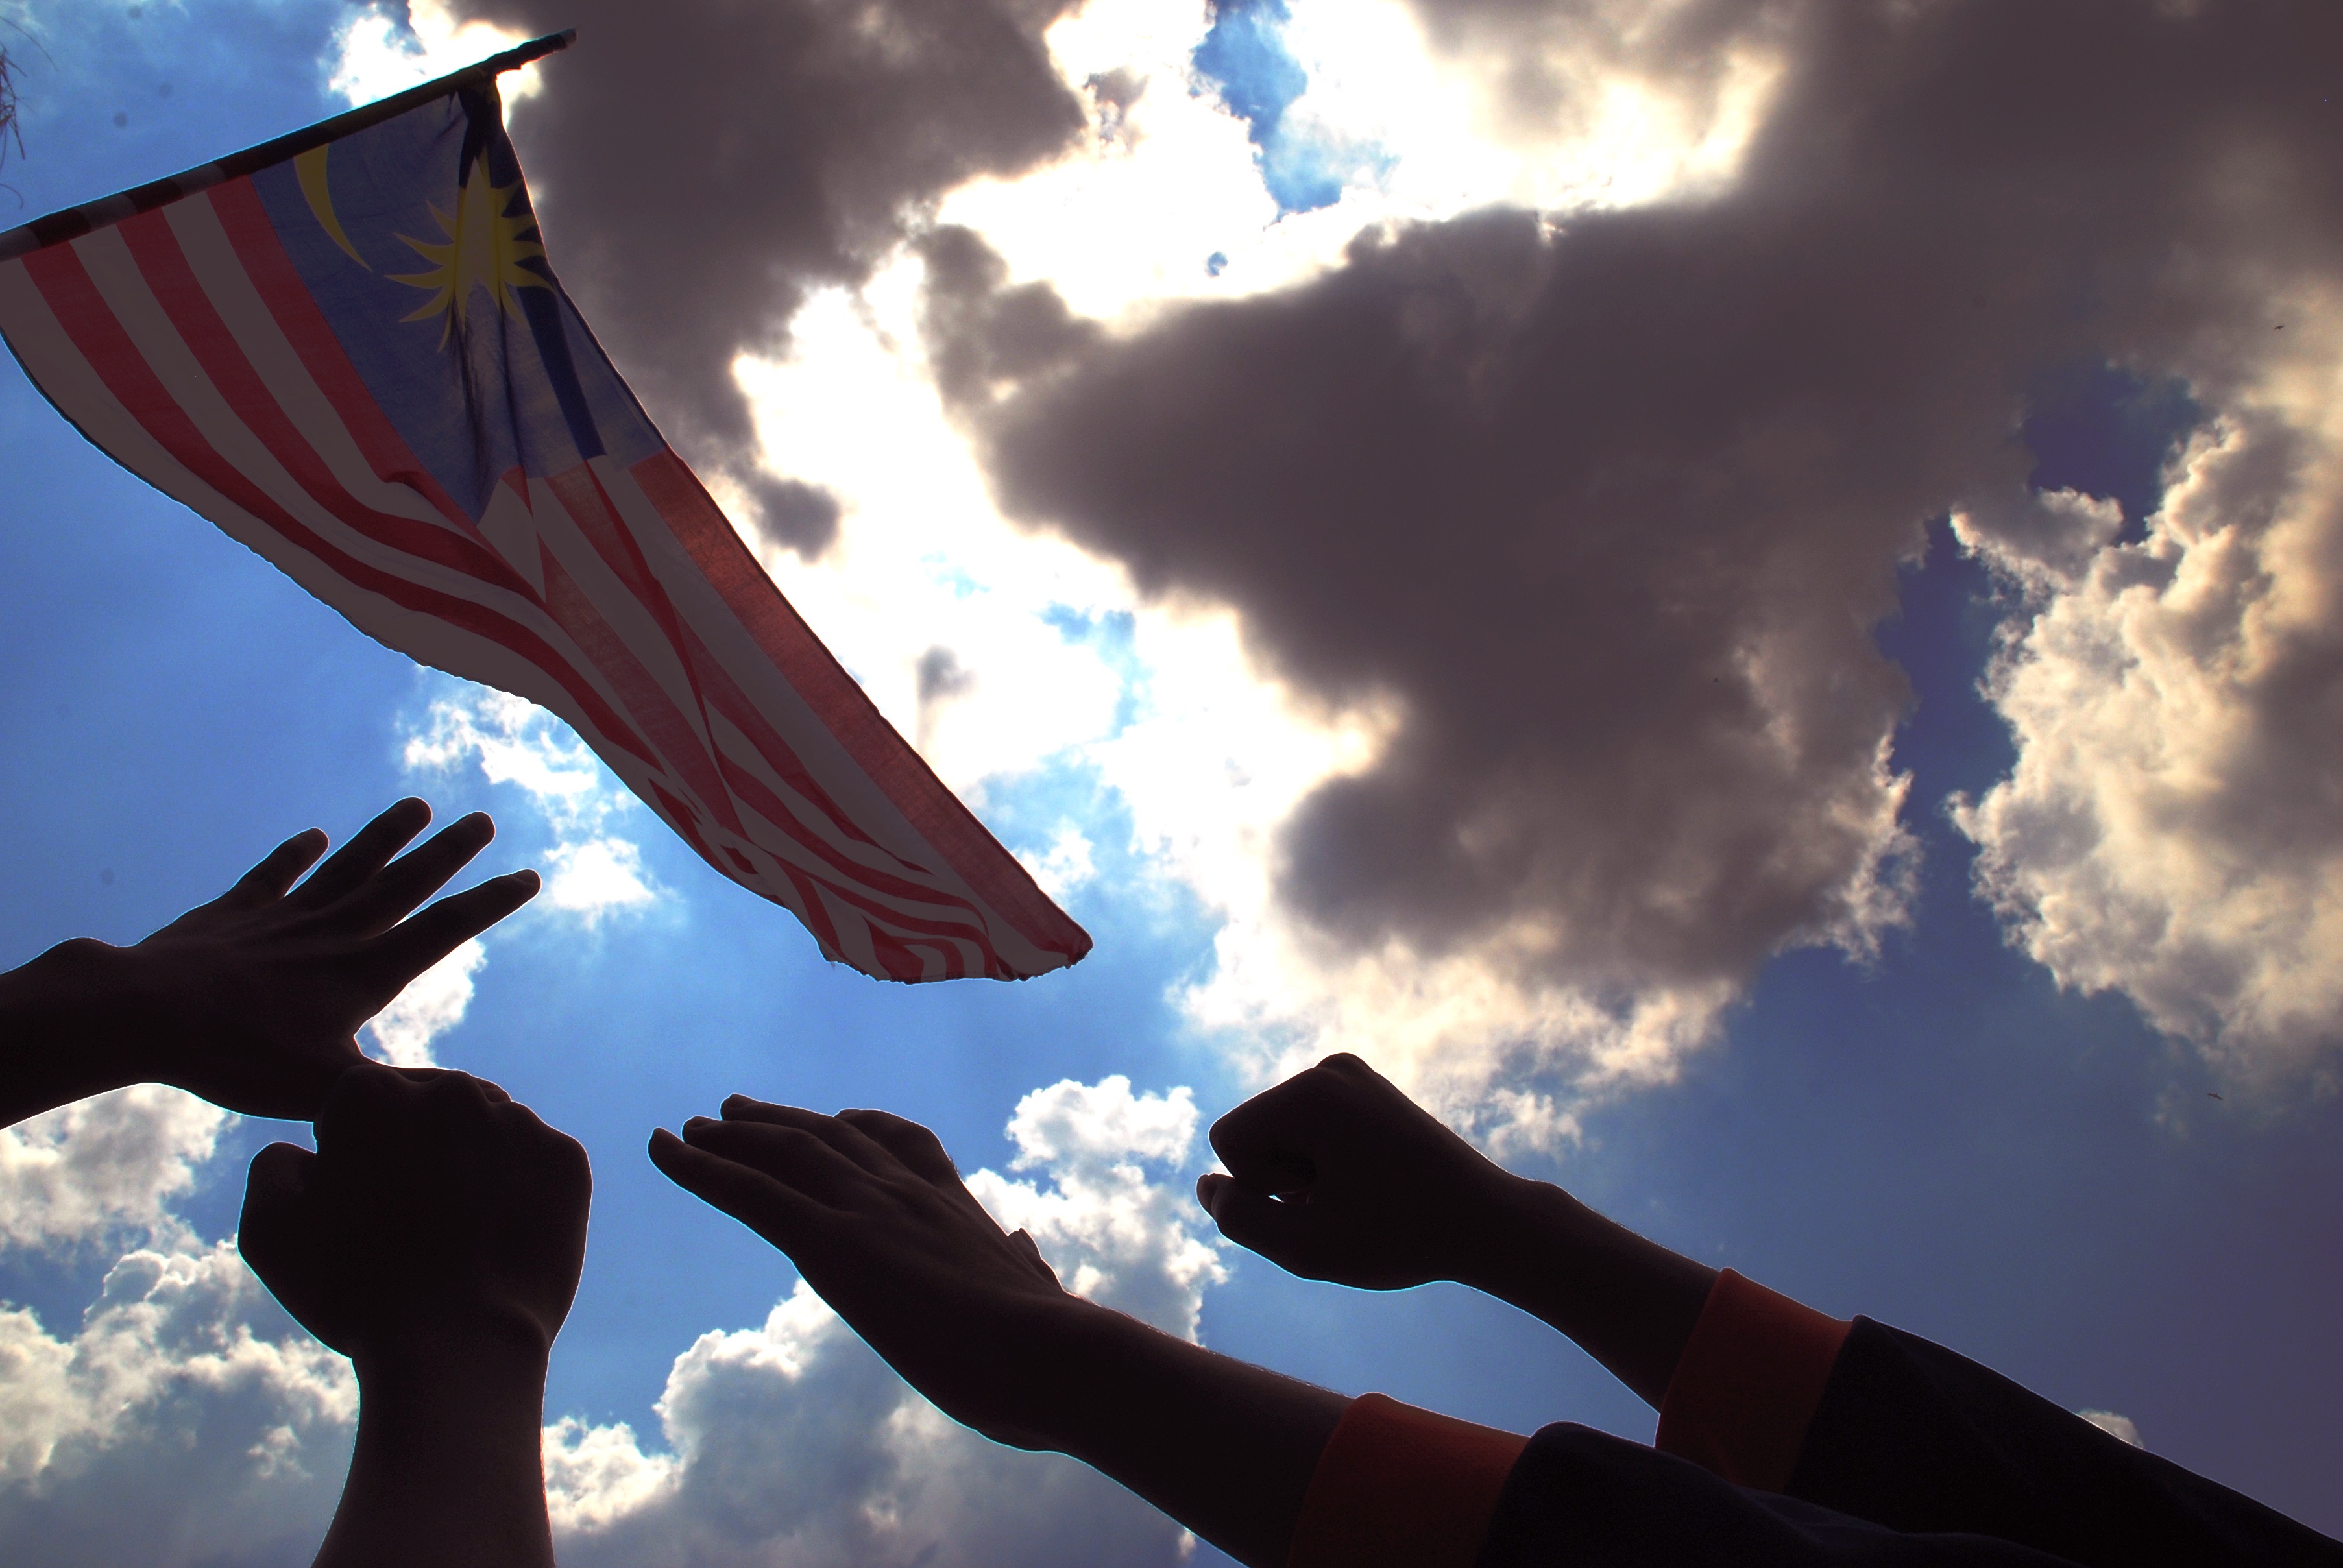
light, cloud, sky, sunlight, wind, blue, meteorological phenomenon, atmosphere of earth